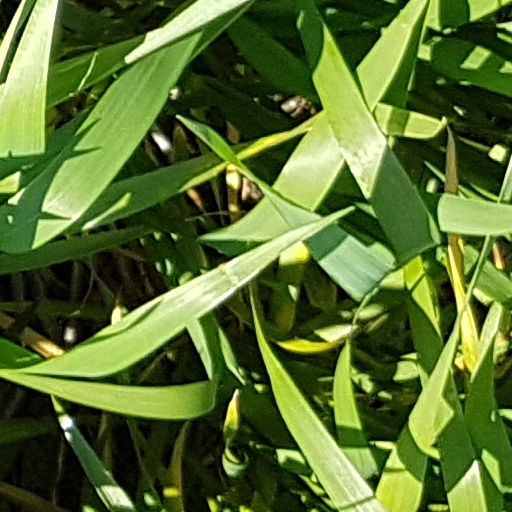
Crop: wheat